Serra de Na Burguesa

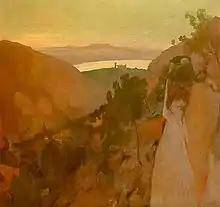
Antoni Gelabert painting of Serra de Na Burguesa

The mountain's name of Serra de Portopí predates the name Serra de Na Burguesa. Serra de Portopí gained historical significance in 1229 when King James II of Aragon crossed it with his troops, and regained Palma for Spain from the occupying Moors. In present day, Portopí refers to a neighborhood located in the district west of Palma de Mallorca. The later name, Serra de Na Burguesa, honors Francesc Burgués, the Solicitor-General of the Spanish Crown, who, from the early sixteenth century, owned the Bendinat farm at the foot of the mountain. Bendinat is now a residential zone in Calvià.